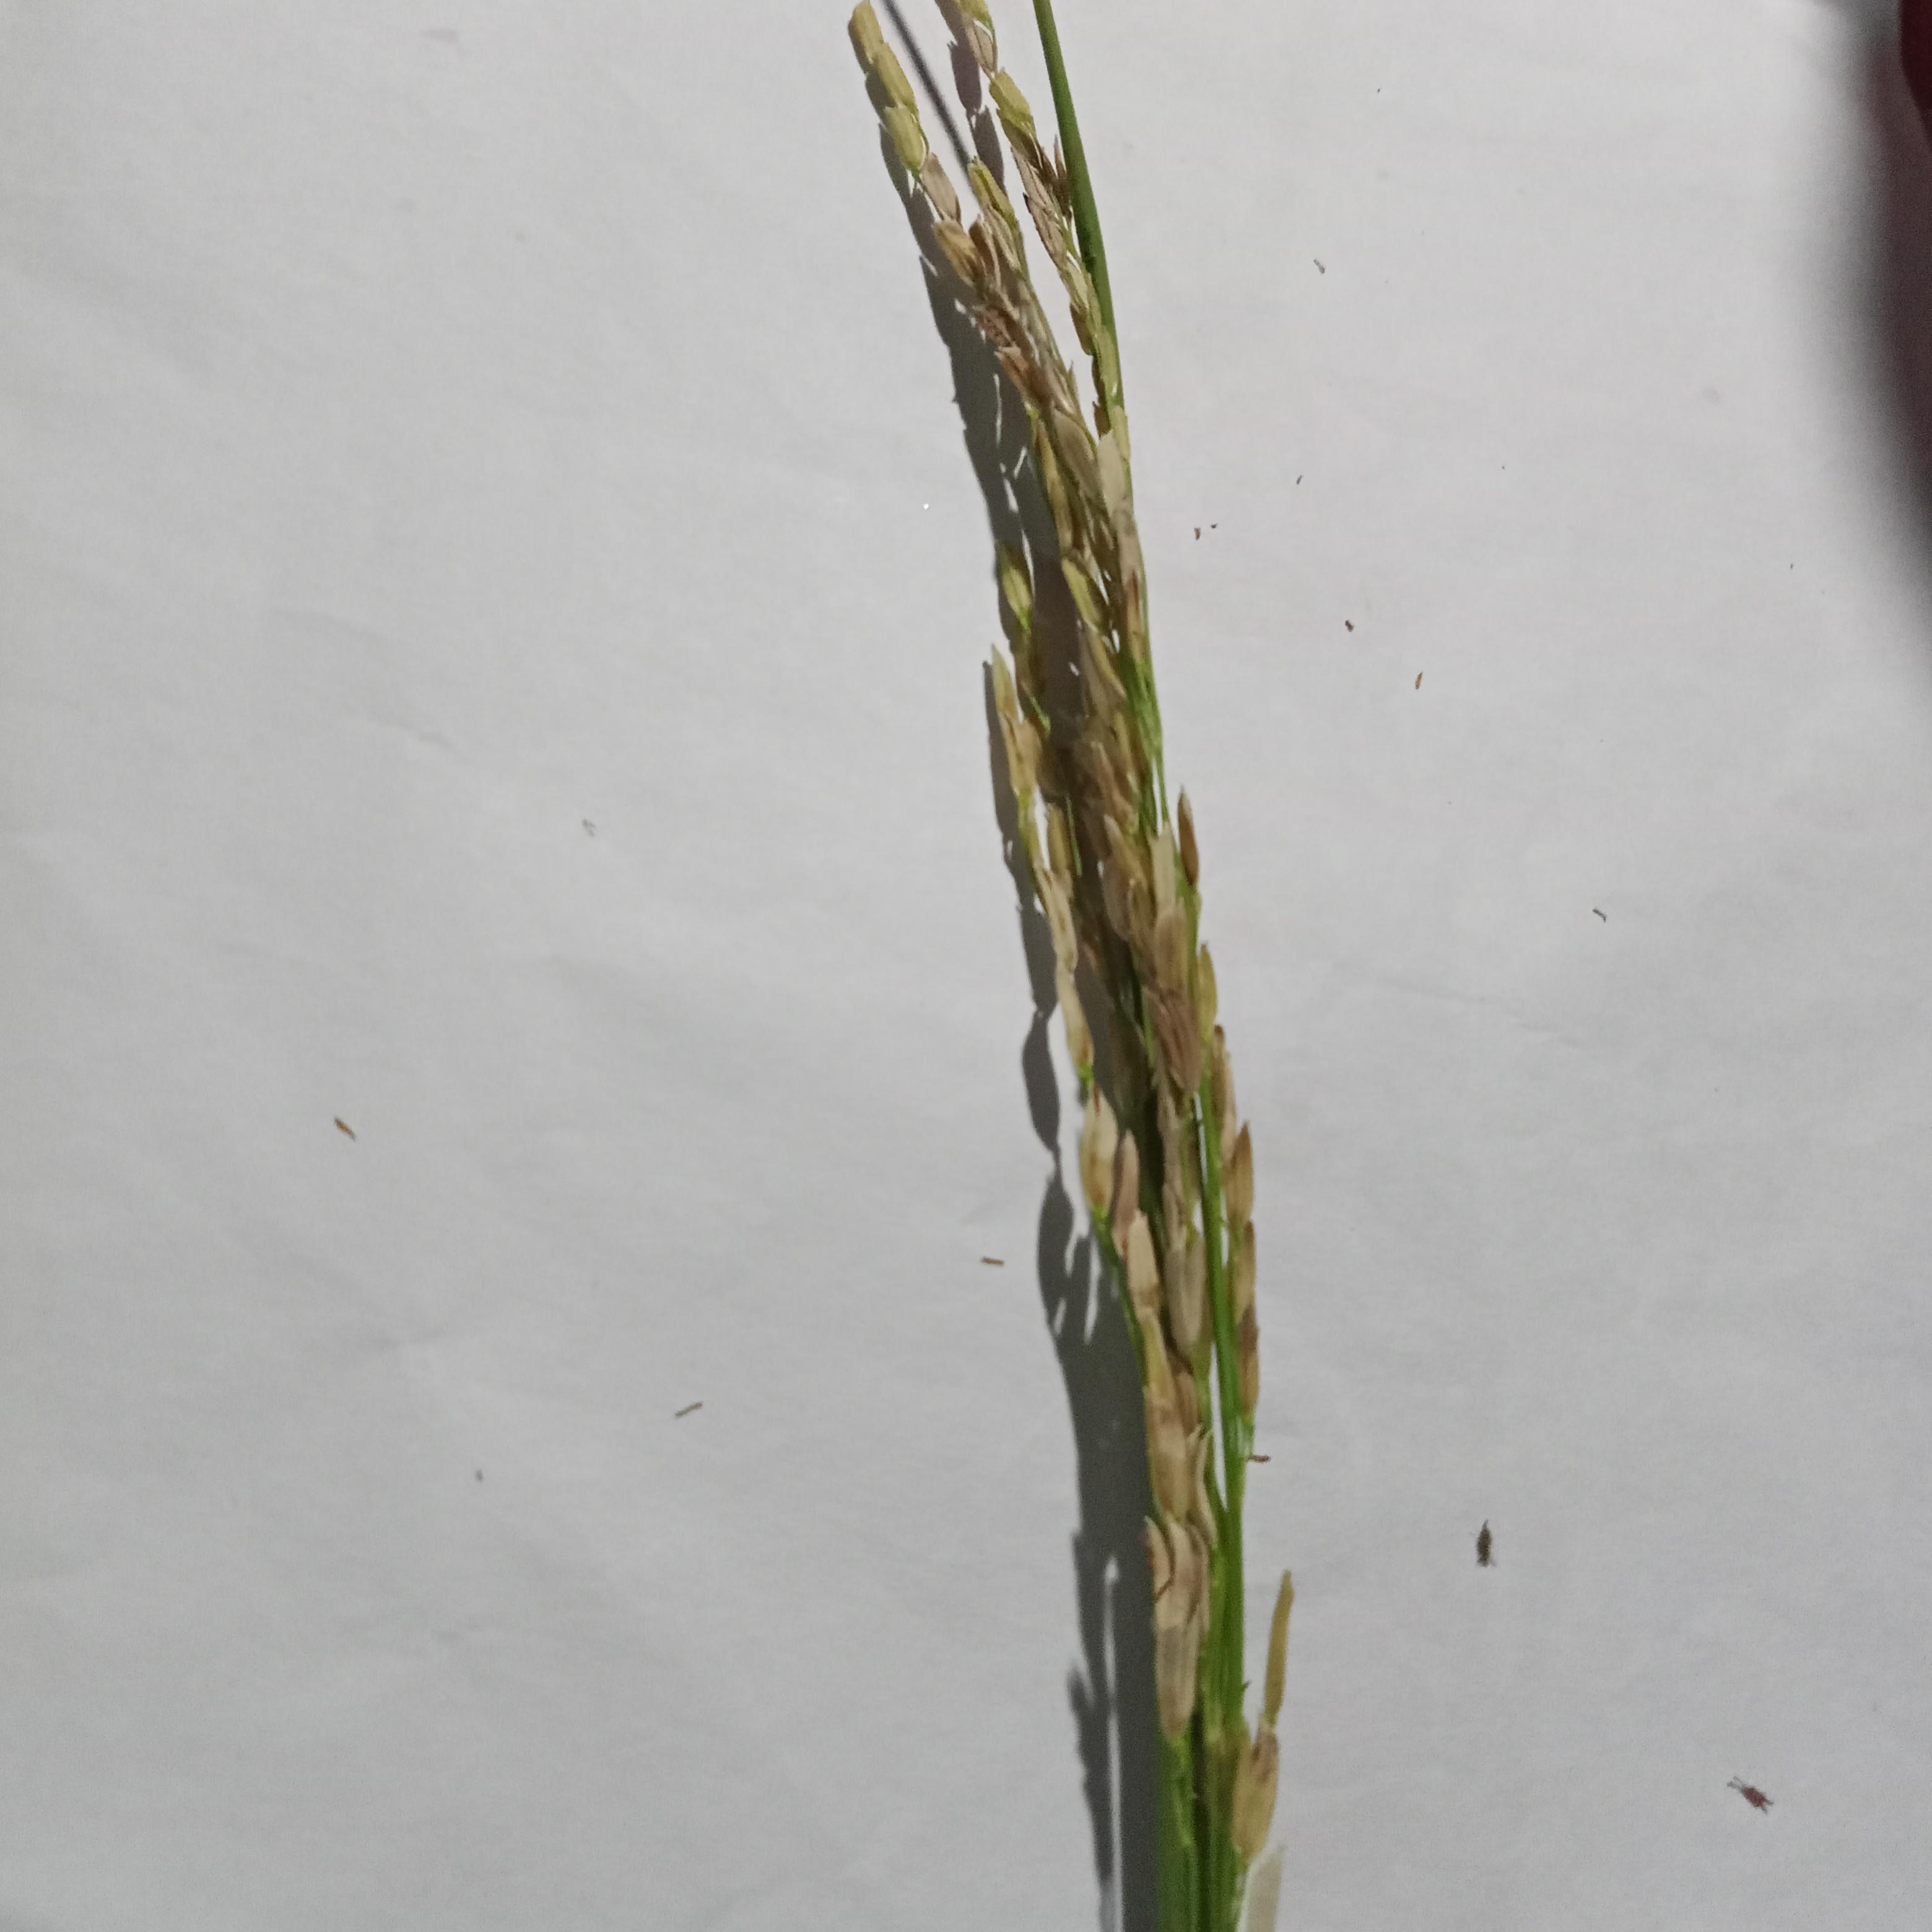
Label: Rice___Neck_Blast